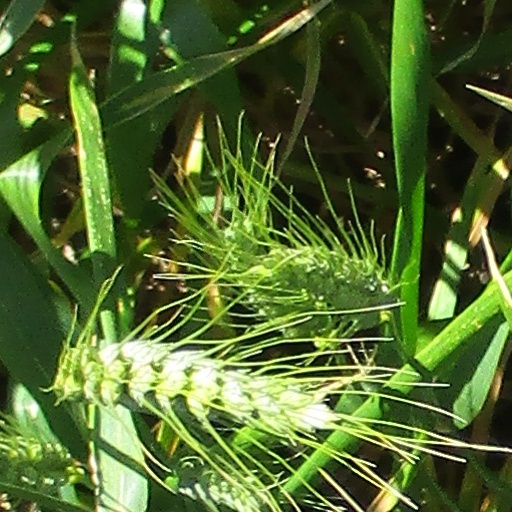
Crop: wheat